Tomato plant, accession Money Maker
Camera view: horizontal (90 deg, fisheye); turntable rotation: 240 degrees
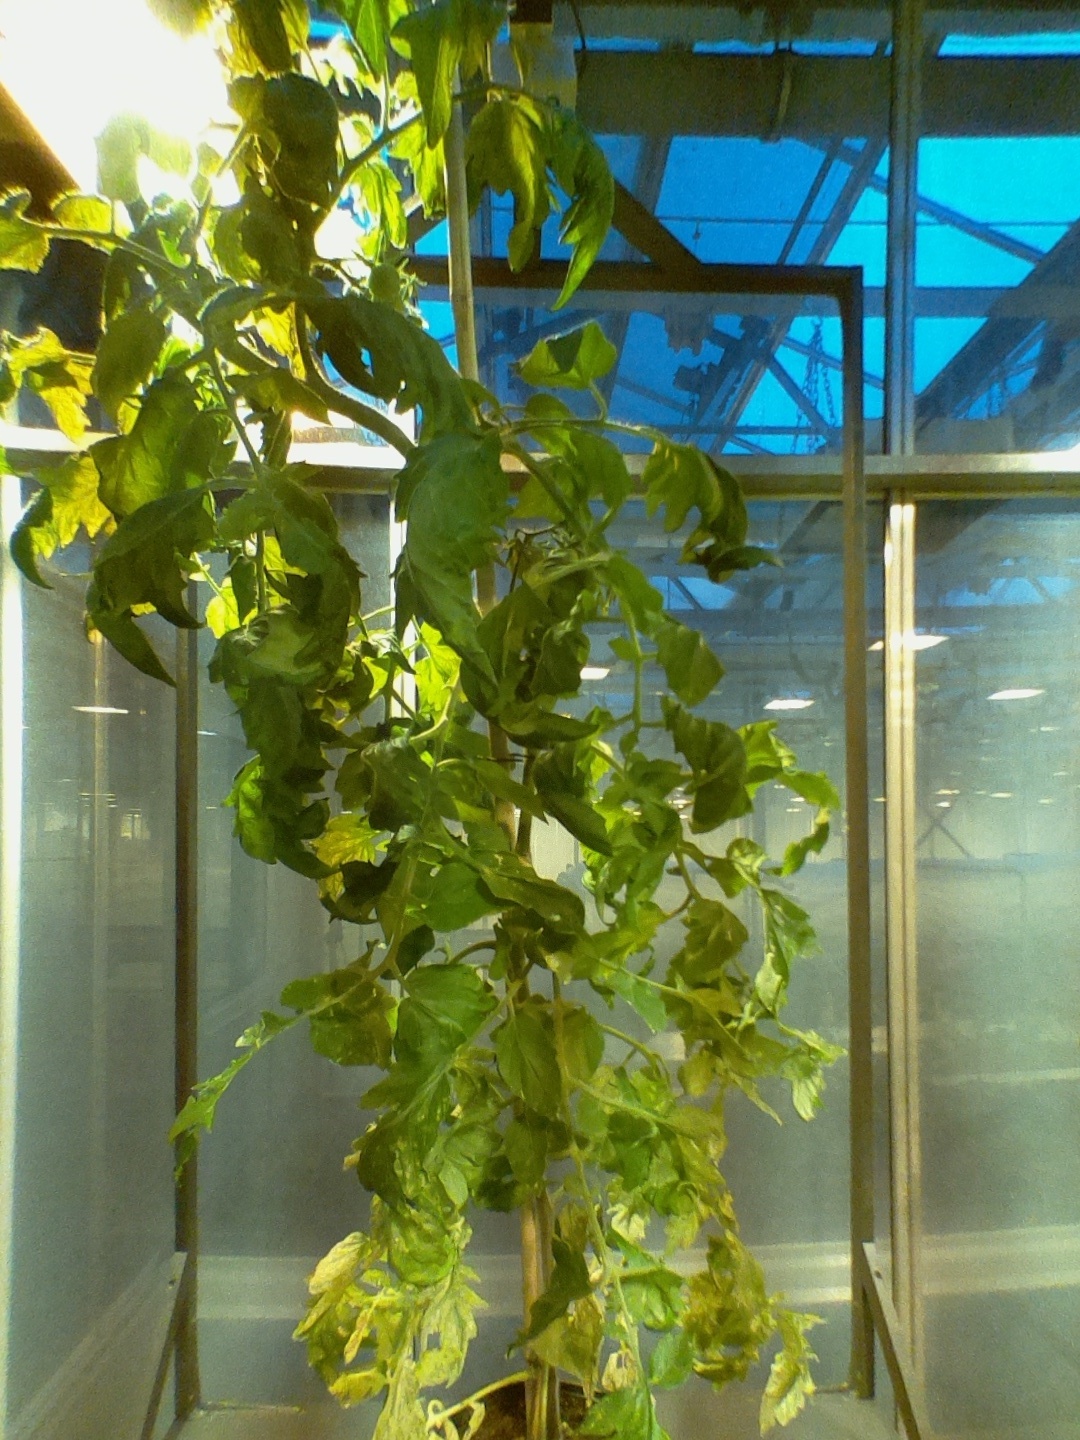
BBCH growth stage 71: 10%-20% of final fruit size